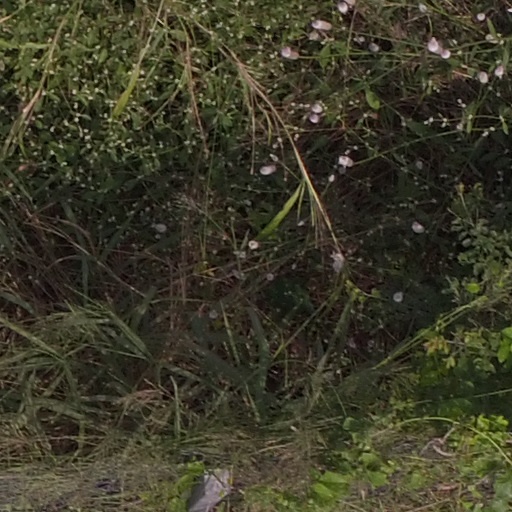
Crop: maize; corn